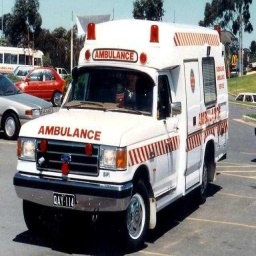
Label: ambulance